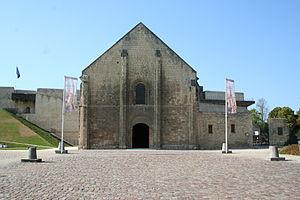
Façade principale de l'échiquier de Normandie, château de Caen, Normandie, France
Caen est une commune française du Nord-Ouest de la France en Normandie. Préfecture du département du Calvados, elle était jusqu'au 1ᵉʳ janvier 2016 le chef-lieu de l'ancienne région Basse-Normandie. Depuis 2016, elle est le siège du conseil régional de Normandie et donc la capitale politique de la région tandis que Rouen avec le siège de la préfecture est la capitale administrative. La Normandie présente donc, à l'instar de la Bourgogne - Franche-Comté, la particularité de posséder une gouvernance « bicéphale ».
Le château de Caen est un ensemble fortifié du centre-ville ancien de Caen. Fondé vers 1060 par Guillaume le Conquérant, il connait de nombreux aménagements au fil des siècles. Avec 5,5 hectares, c’est l’un des plus grands châteaux d’Europe.
Institué par Rollon, premier duc de Normandie au commencement du Xᵉ siècle, l’Échiquier de Normandie a d'abord jugé les causes traitant de l'administration du domaine du duc et du redressement des torts faits aux droits du duc. Ce premier Échiquier est l'ancêtre des Chambres des comptes. Après avoir été itinérant, cet Échiquier a été installé au château de Caen. Avec le temps, l'Échiquier s'est développé. Il est devenu une cour souveraine rendant la justice qui a aussi porté le nom d'Échiquier. L'Échiquier traitant des comptes du domaine du duc a été supprimé après l'intégration du duché de Normandie dans le domaine de la Couronne française. Le rendu des comptes des officiers du duché a alors été fait à la Chambre des comptes de Paris qui avait créé une chambre particulière pour juger les comptes du duché. Une Chambre des comptes de Normandie a été créée, d'une manière éphémère pendant la reprise du duché par les Anglais, entre 1415 et 1450, puis à partir de 1580. L'Échiquier intervenant en cour de justice a continué à exercer après le rattachement du duché au domaine de la Couronne. En 1302, une ordonnance du roi a fixé son siège à Rouen.
Le logis seigneurial, aussi appelé plus communément logis, est, au Moyen Âge de la fin du XIᵉ siècle au milieu du XVᵉ siècle, un vaste bâtiment situé la plupart du temps dans le donjon et réservé à l'usage du seigneur et de sa famille.
Le Parlement de Normandie appelé aussi Parlement de Rouen, car institué dans cette ville par édit royal, alors que son prédécesseur l'échiquier de Normandie pouvait se tenir dans différentes villes de cette province, est un Parlement de l'Ancien Régime.
Cet article traite de l'histoire de Caen.